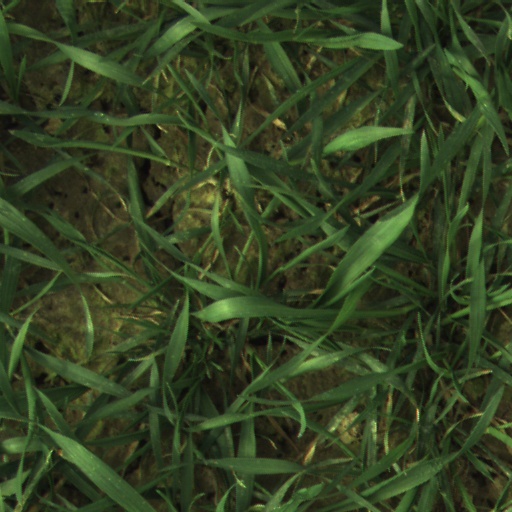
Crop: wheat